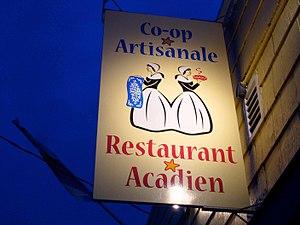
Le drapeau de l'Acadie, aussi appelé le drapeau acadien ou parfois le tricolore étoilé, est le drapeau national de l'Acadie. Il est composé de trois bandes verticales : bleue à gauche, blanche au centre et rouge à droite ; une étoile jaune est située en haut de la bande bleue. Il a été adopté lors de la Deuxième convention nationale acadienne, le 15 août 1884 à Miscouche, à l'Île-du-Prince-Édouard et utilisé pour la première fois le lendemain. Cela en fait le plus vieil emblème d'un peuple francophone nord-américain.
Chéticamp est une localité et le district numéro 1 de la municipalité du comté d'Inverness, située sur la côte occidentale de l’île du Cap-Breton en Nouvelle-Écosse. Elle forme avec Saint-Joseph-du-Moine et Margaree la région francophone et acadienne du comté. Ses habitants sont les Chéticantins ou parfois Chéticantains.